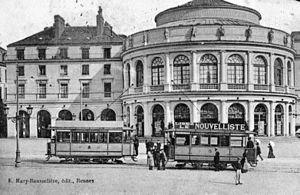
Détail de la carte postale ancienne éditée par Mary-Rousselière à Rennes, n°1022RENNES - Le ThéatreGros plan sur le croisement de deux motrices du tramway de Rennes
Le tramway de Rennes est un ancien réseau de tramway urbain et interurbain à voie métrique, exploité entre 1897 et 1952 par les Tramways électriques rennais pour le compte de la Compagnie de l'Ouest Électrique. Le réseau de tramway créé alors est la base du système actuel de transport et communication à Rennes. Bien que la métropole rennaise ait opté à la fin du XXᵉ siècle pour un métro et des bus à haut niveau de service, la réimplantation d’un tramway dans la ville revient régulièrement dans les médias.
Le métro de Rennes est un système de transport collectif en site propre automatique desservant la ville de Rennes, dans le département français d'Ille-et-Vilaine, en région Bretagne. Utilisant la technologie du véhicule automatique léger, il est inauguré le 15 mars 2002, faisant de Rennes entre 2002 et 2008 la plus petite ville au monde à avoir un réseau de métro.